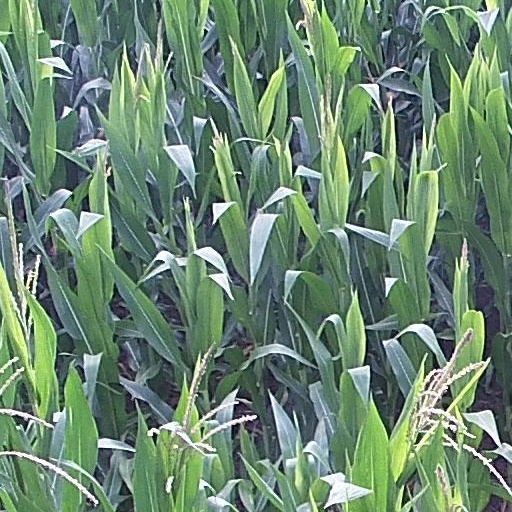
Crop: maize; corn